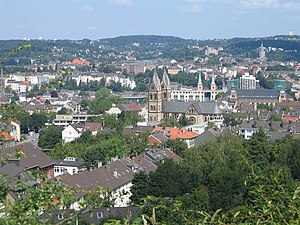
Bergisches Land
Udsigt over Wuppertal, der er den største by i området
Bergisches Land er en del af Rheinisches Schiefergebirge. Landskabet ligger i den tyske i delstat Nordrhein-Westfalen. Den historiske og den geologiske afgrænsning af området er ikke helt sammenfaldende.